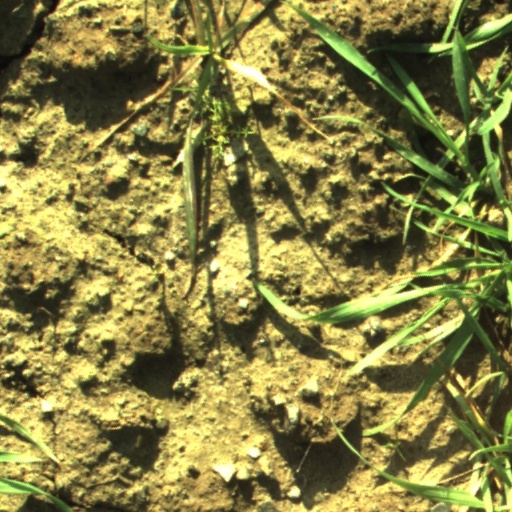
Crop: wheat